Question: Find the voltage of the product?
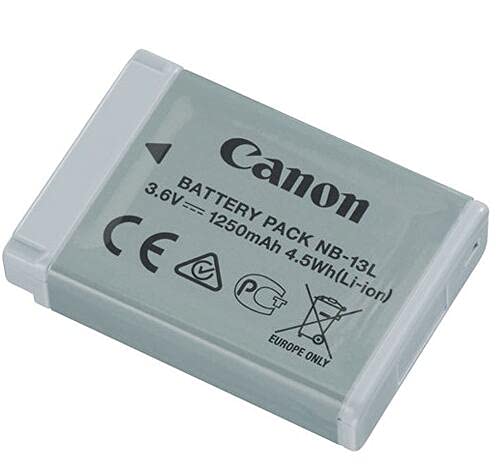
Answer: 3.6 volt